Emilia-Romagna

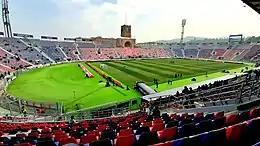
Stadio Renato Dall'Ara in Bologna

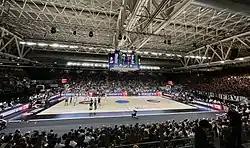
Virtus Segafredo Arena

The transport infrastructure system of Emilia-Romagna consists of railways, airports, motorways, roads, maritime and river lines. The region of Emilia-Romagna has a very good system of transport, with of motorways, of railways and airports in Bologna, Forlì, Parma and Rimini. The main motorway crosses the region from north-west (Piacenza) to the south-east (Adriatic coast), connecting the main cities of Parma, Reggio Emilia, Modena, Bologna, and from here further to Ravenna, Rimini and the Adriatic coast. The region is the most important commercial strategic point of the country: Bologna is a railway hub of primary importance in the North and its freight station is the largest in Italy in terms of traffic volume. Some of the main motorways of the country converge in Emilia (Autostrada A1, Autostrada A13, Autostrada A14, Autostrada A15, Autostrada A21 e Autostrada A22). The port of Ravenna is the largest in the region, and with 26,256,248 tons of freight traffic in 2019, it is the sixth port in Italy in terms of goods flow and the second in the Adriatic Sea after the port of Trieste.